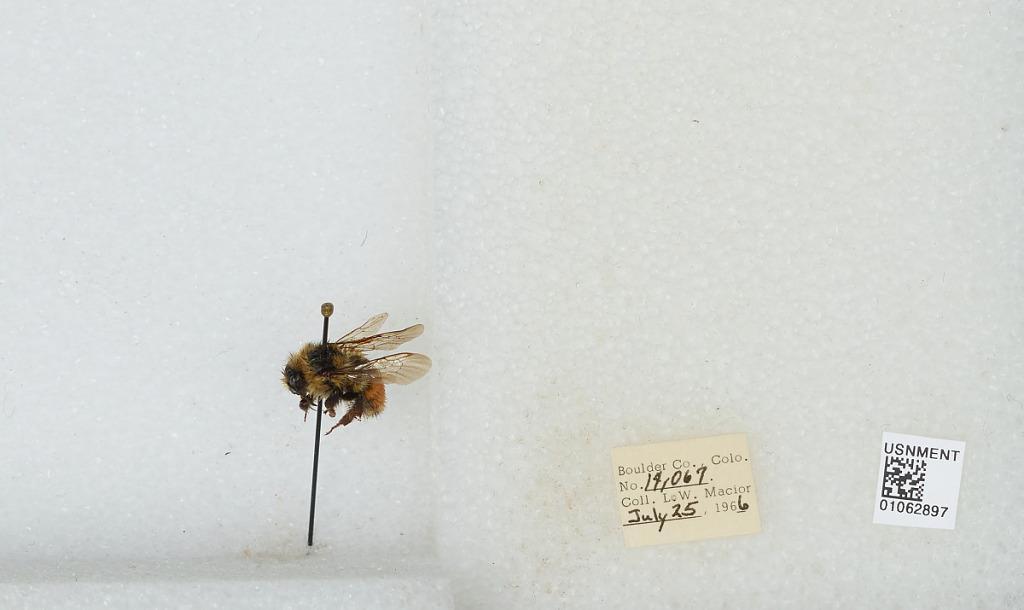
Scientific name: Bombus (Pyrobombus) bifarius Cresson
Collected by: L. Macior
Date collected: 1966-7-25
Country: United States
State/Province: Colorado
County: Boulder
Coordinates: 40.0017, -105.308